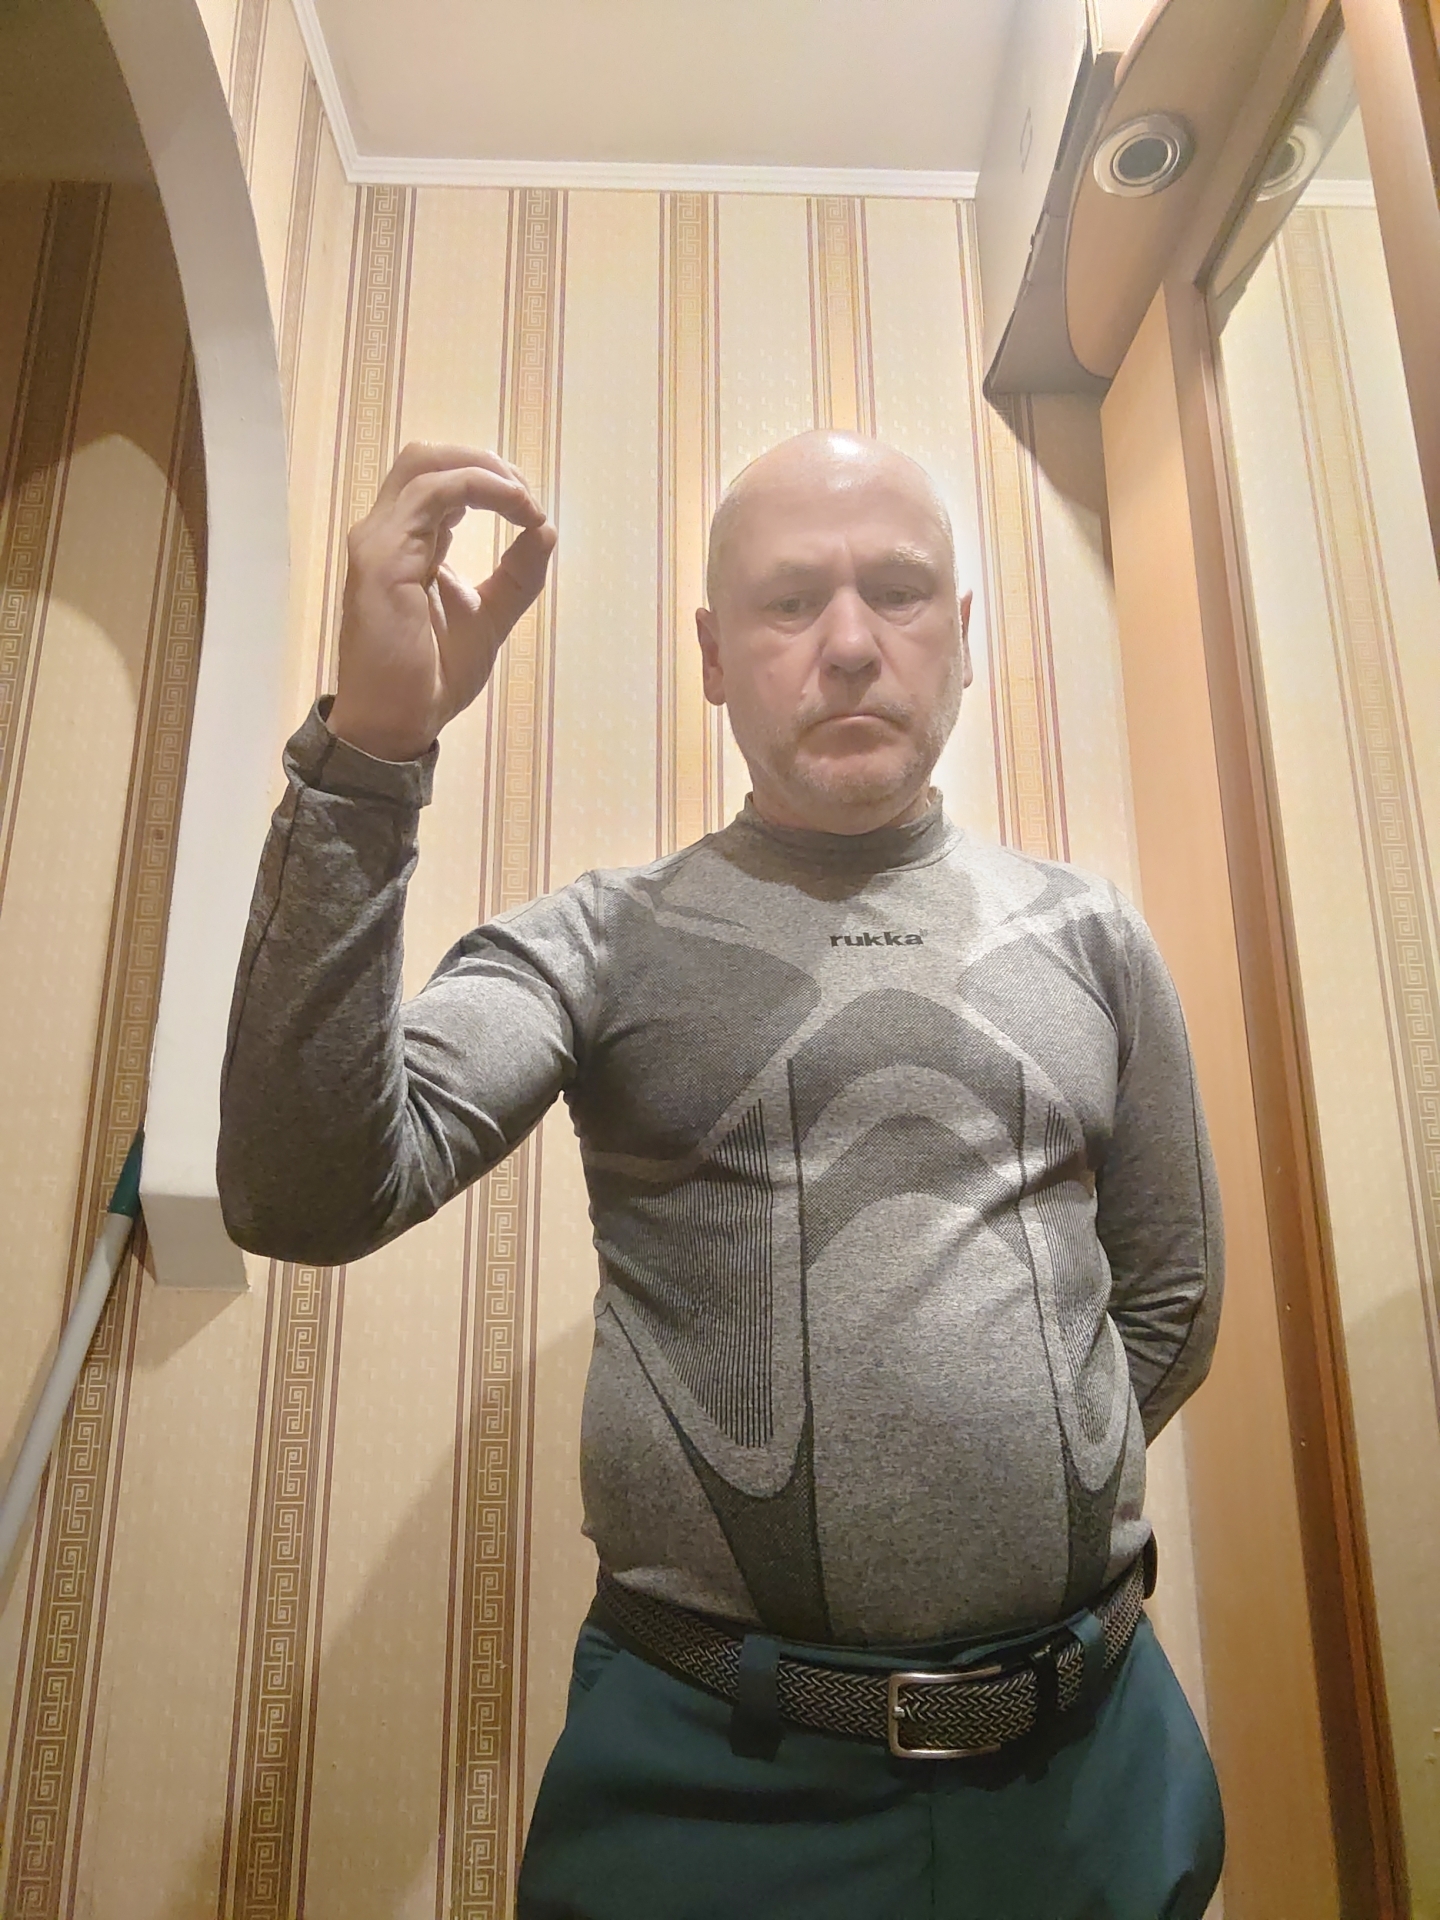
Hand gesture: grip